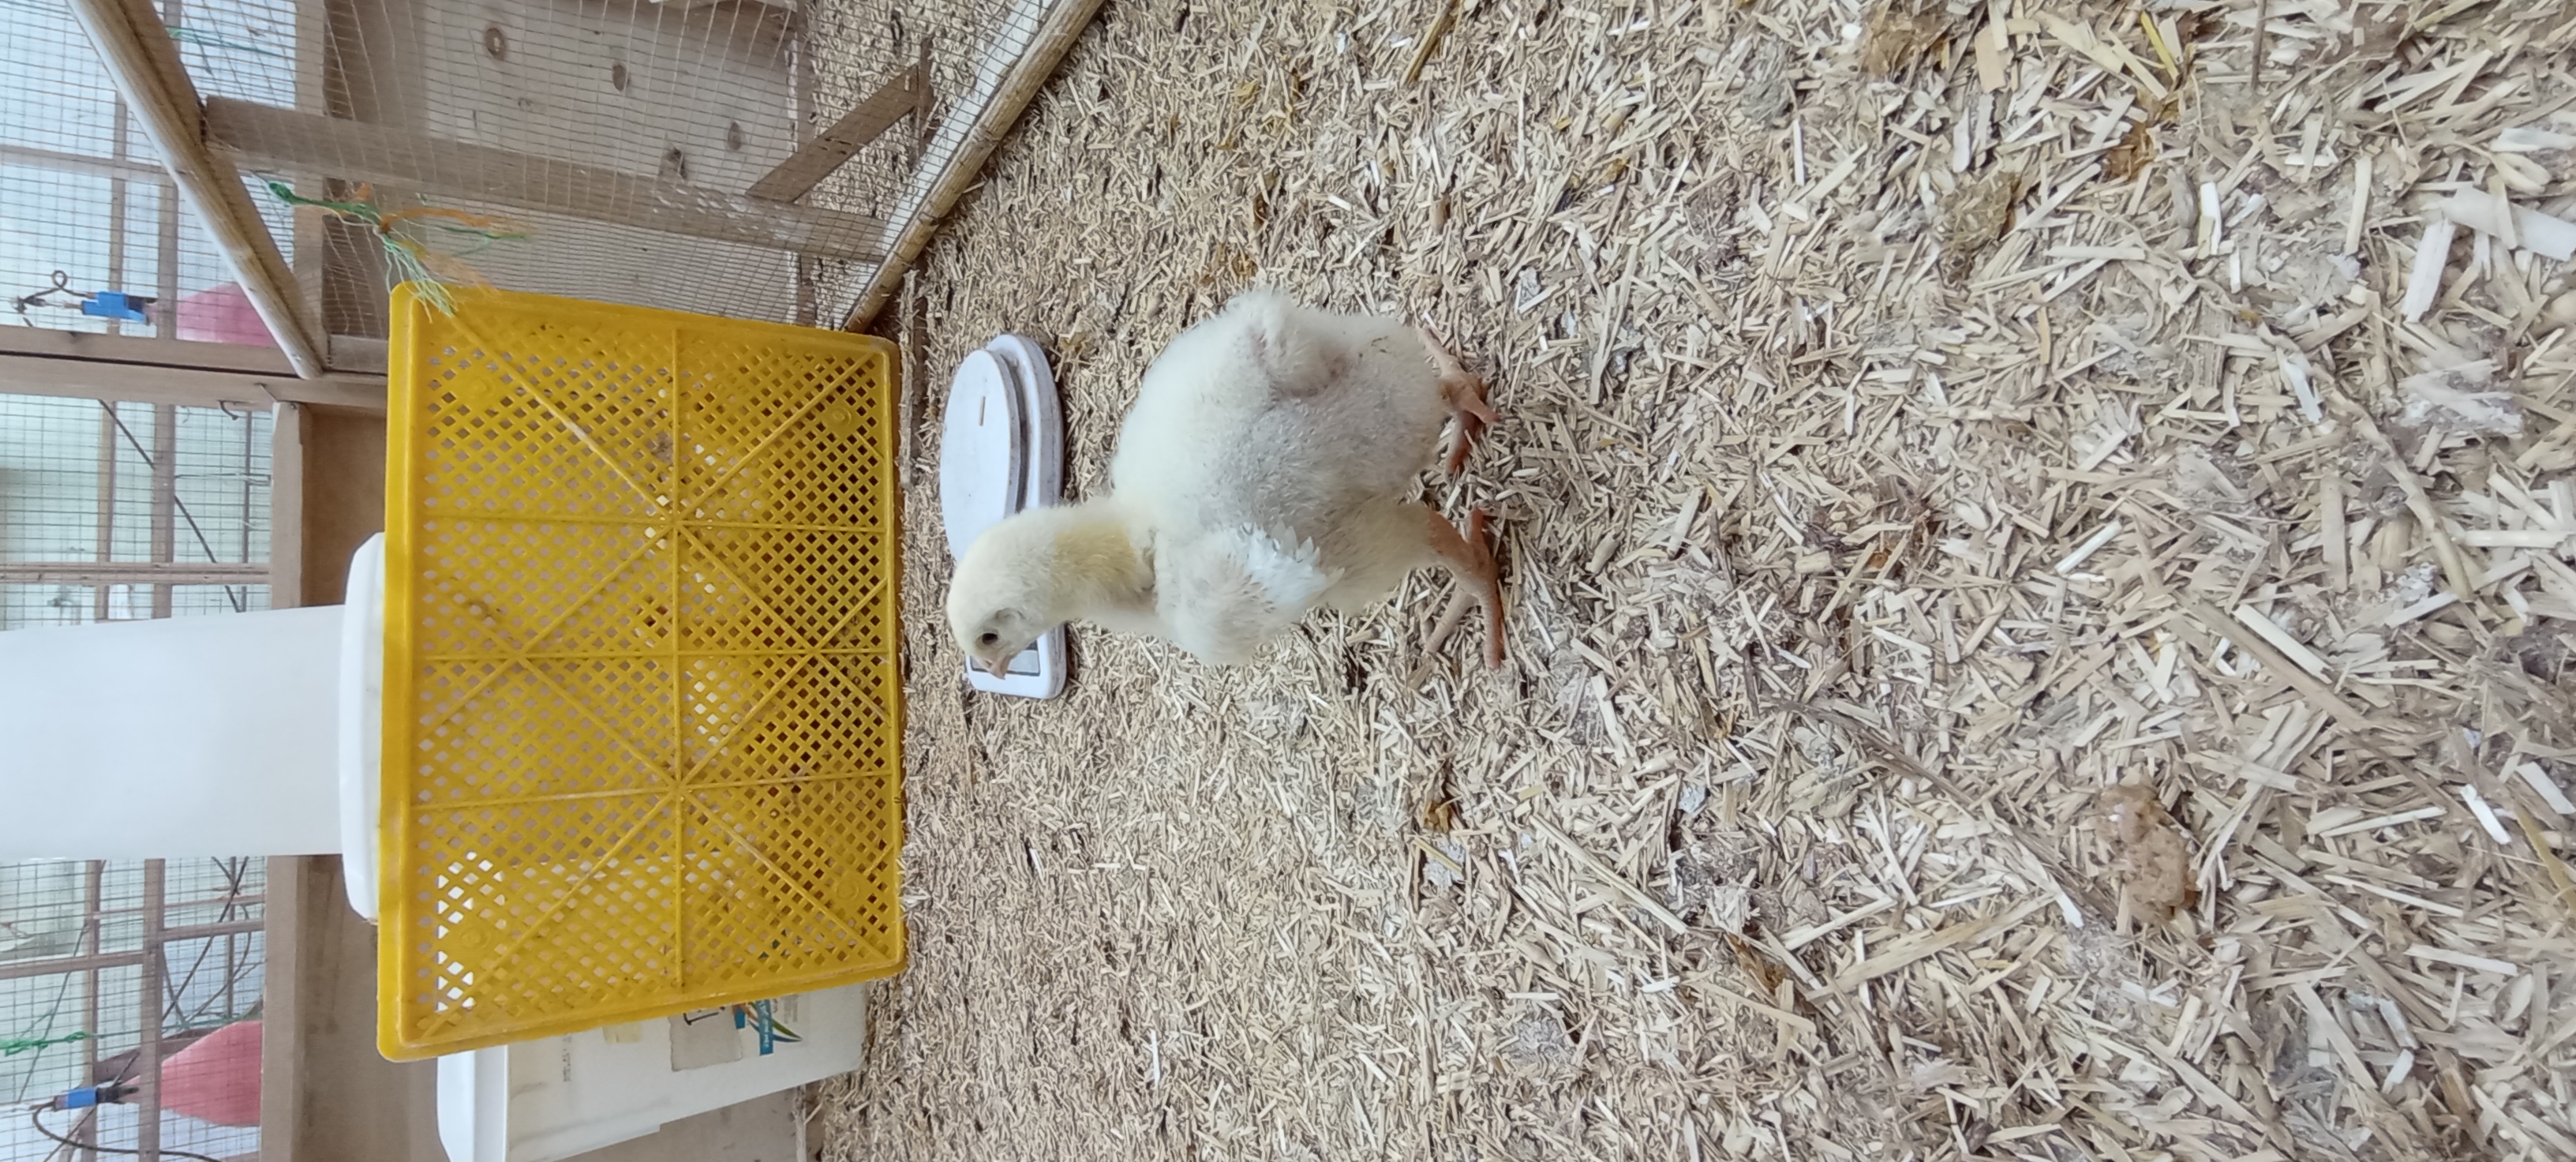
Weight: 386 g